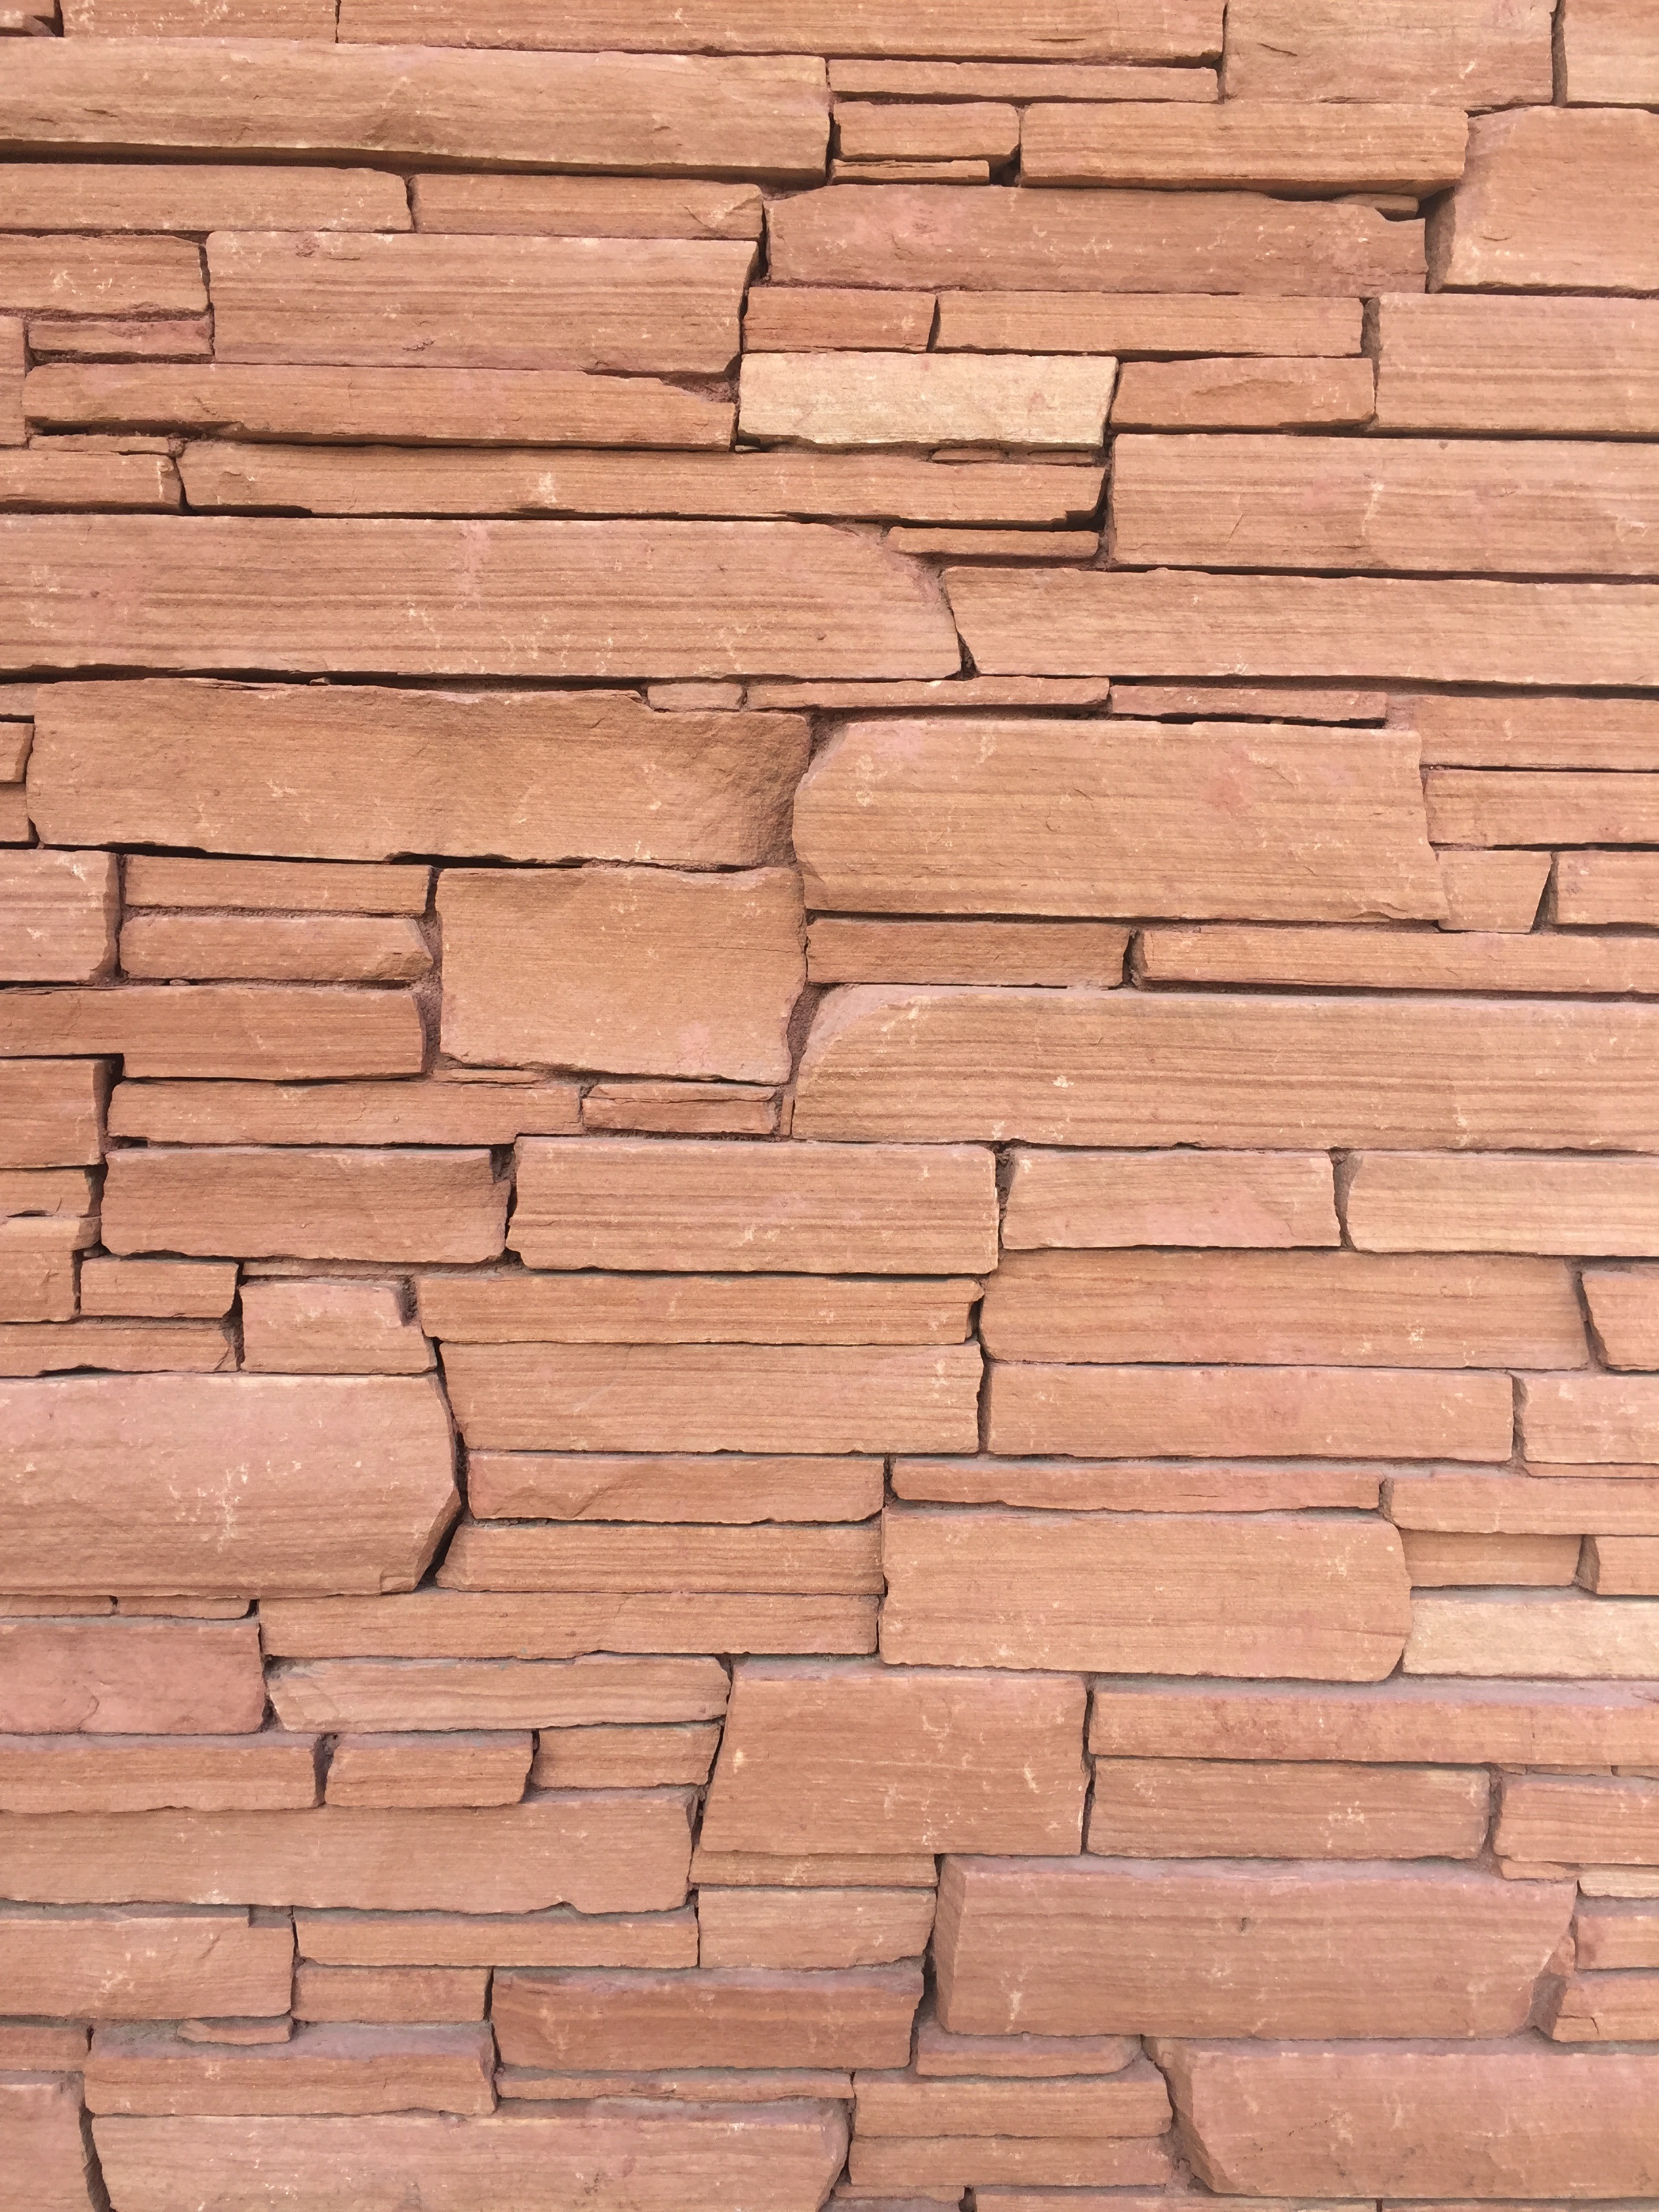
wood, texture, floor, wall, stone, portrait, red, stone wall, brick, material, background, hardwood, bricks, brickwork, flooring